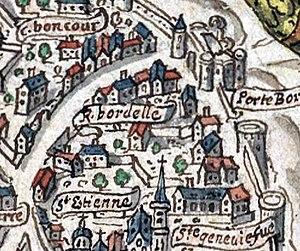
Plan de Paris dit plan de la Tapisserie ou Bonnardot (détail, porte Bordellle au débouché de l'ancienne rue Bordelle, rue Descartes actuelle)
La rue Descartes est une voie située sur la montagne Sainte-Geneviève dans le quartier de la Sorbonne du 5ᵉ arrondissement de Paris.